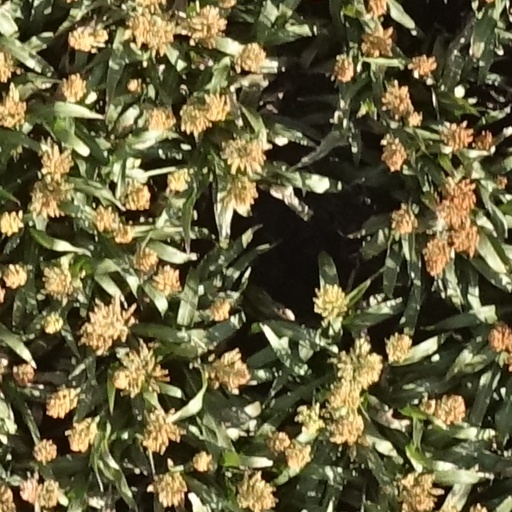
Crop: sorghum